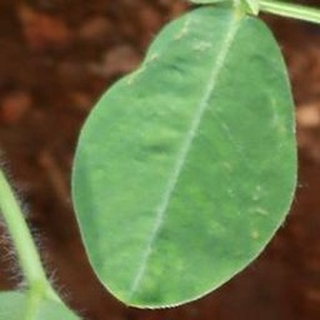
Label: healthy_groundnut